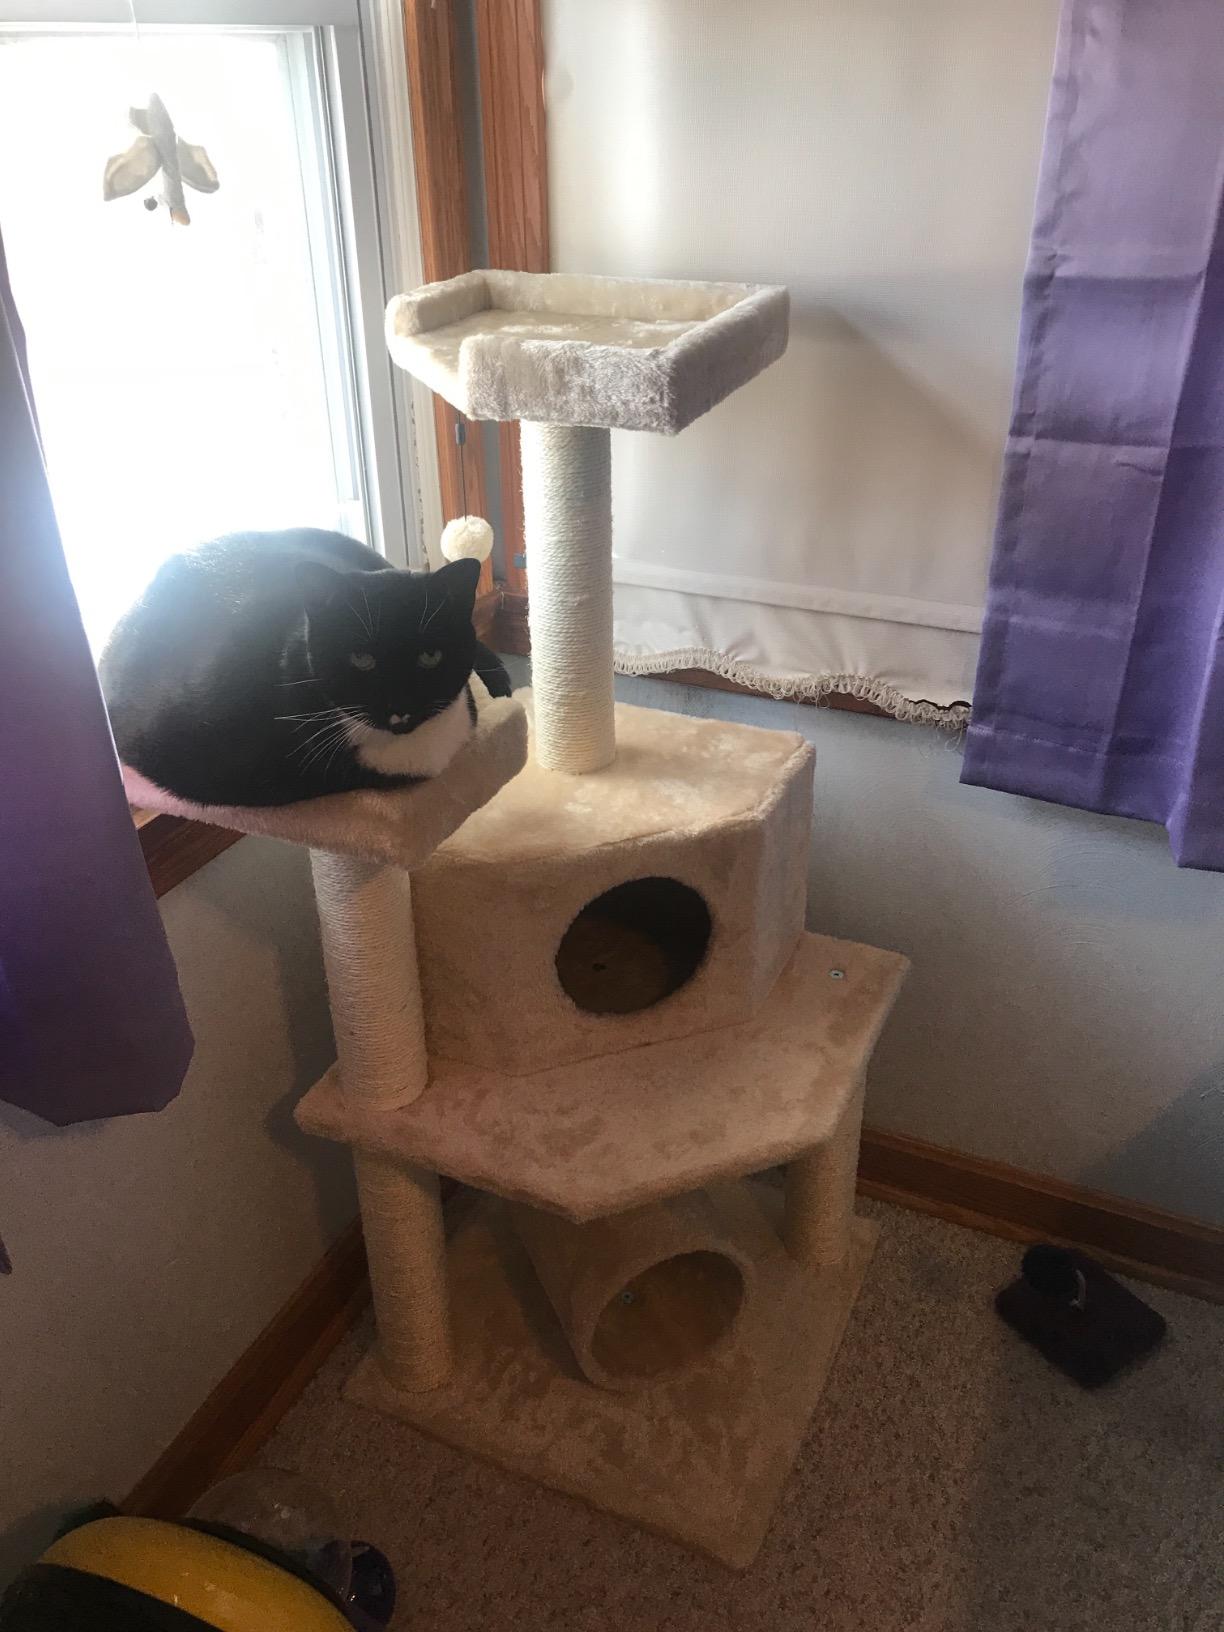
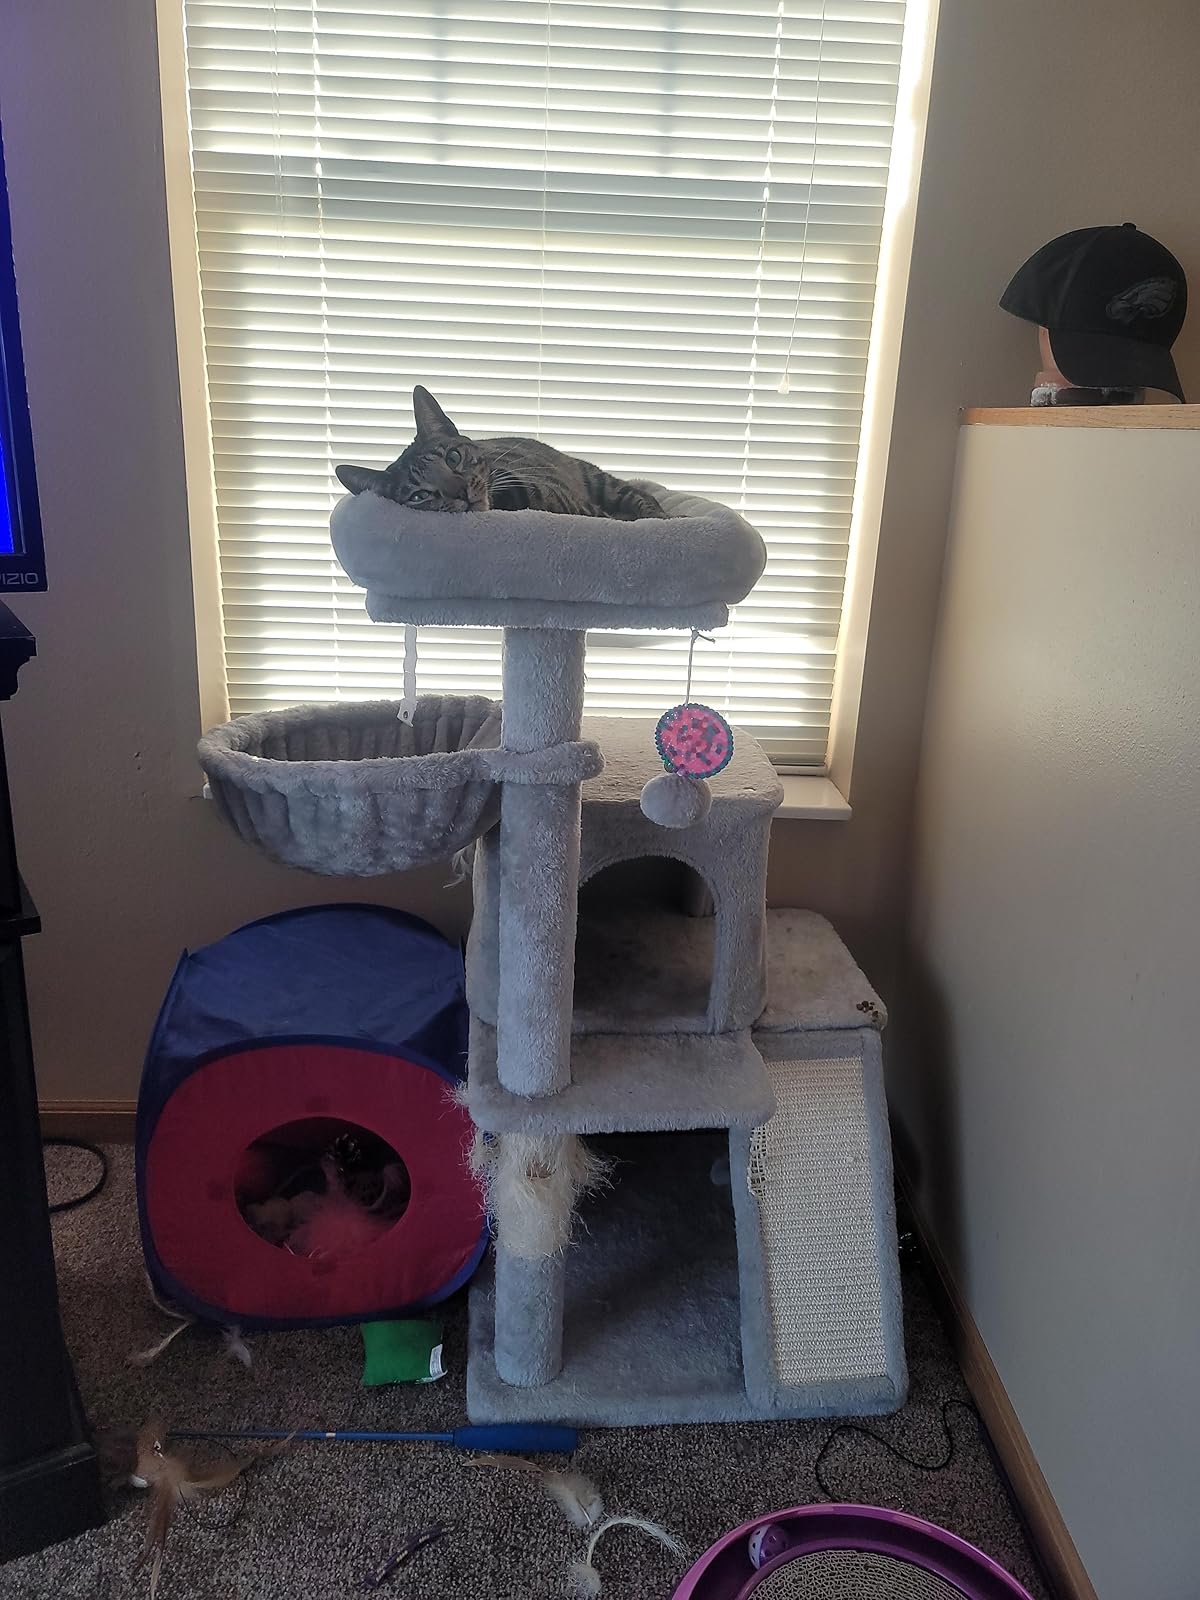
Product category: items_cat tree
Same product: no